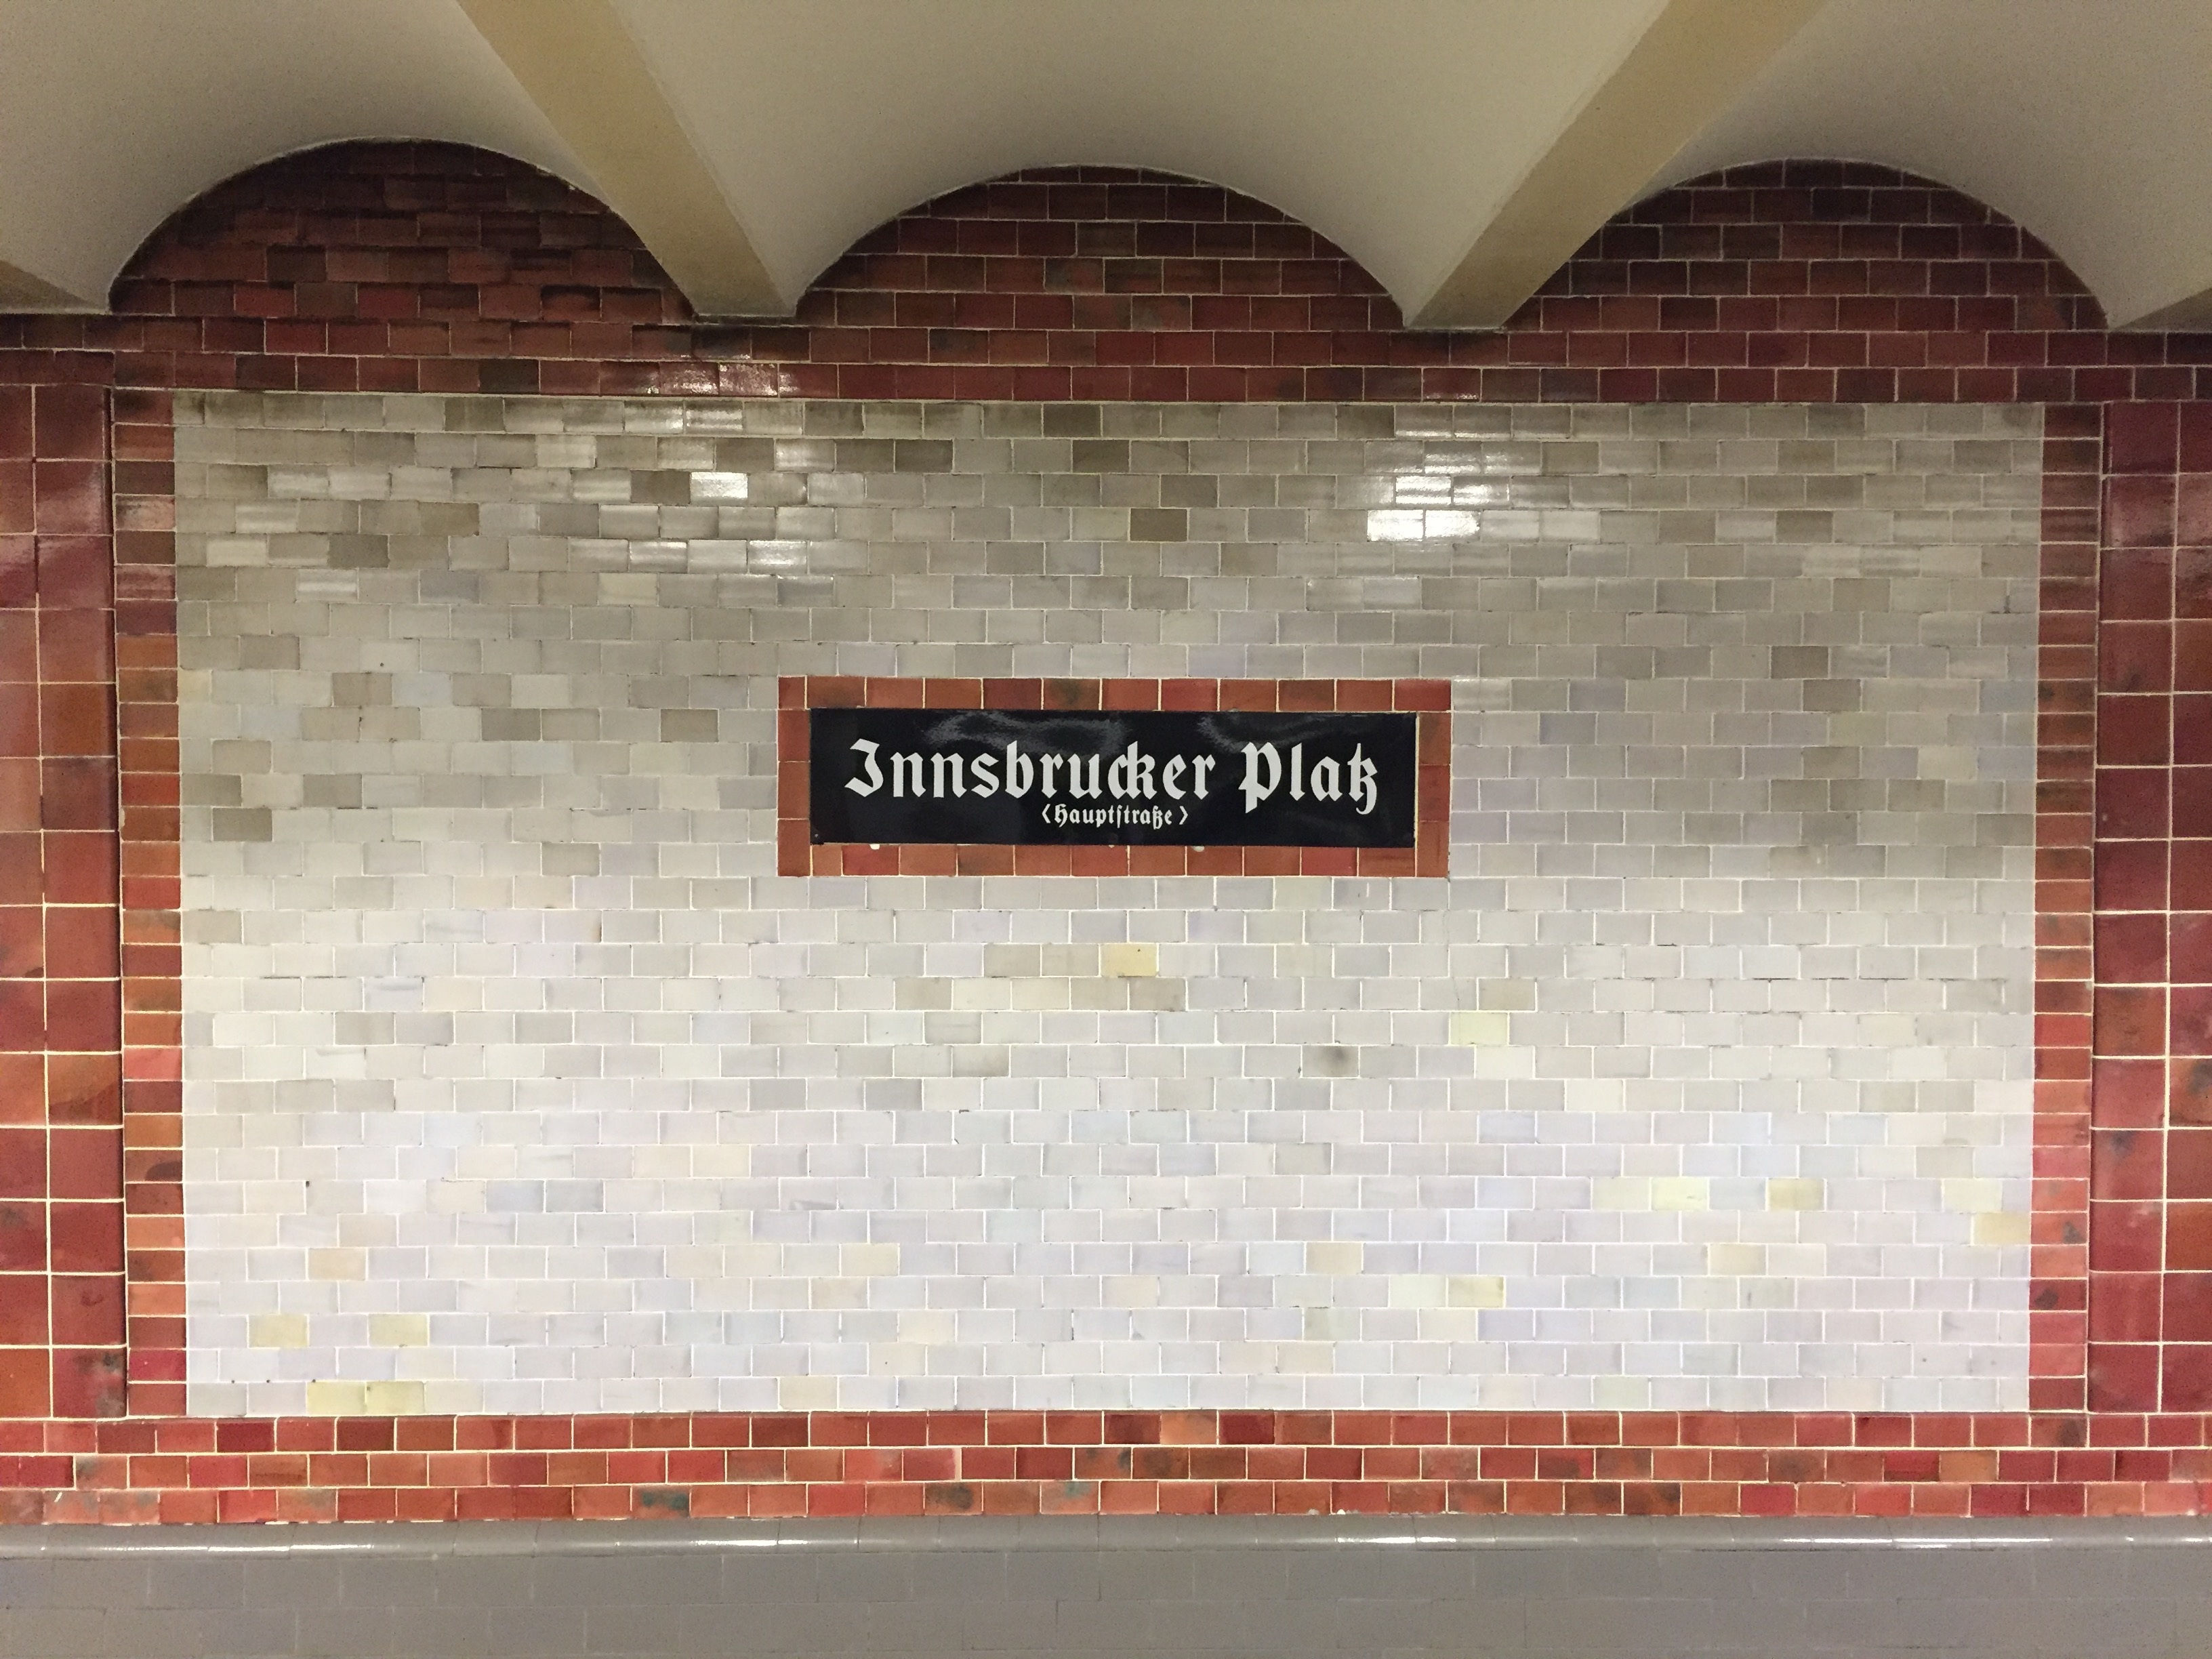
wood, wall, facade, brick, interior design, art, flooring, window covering